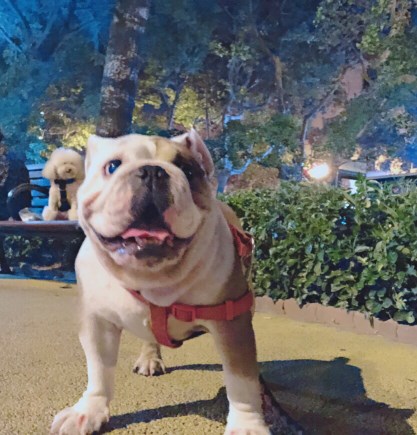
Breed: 1121-n000002-French_bulldog